New Bedford, Massachusetts

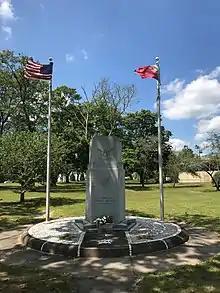
Monument to Portuguese-American Veterans

Whaling dominated New Bedford's economy for much of the century, and many families of the city were involved with it as crew and officers of ships. The Quakers remained prominent and influential in New Bedford throughout the whaling era. They brought religious values into their business models, promoting stability as well as prosperity, investing in infrastructure projects such as rail, and employing without discrimination. They established solid social and economic relationships with Boston, New York, and Philadelphia, integrating New Bedford into the urban northeastern economy.